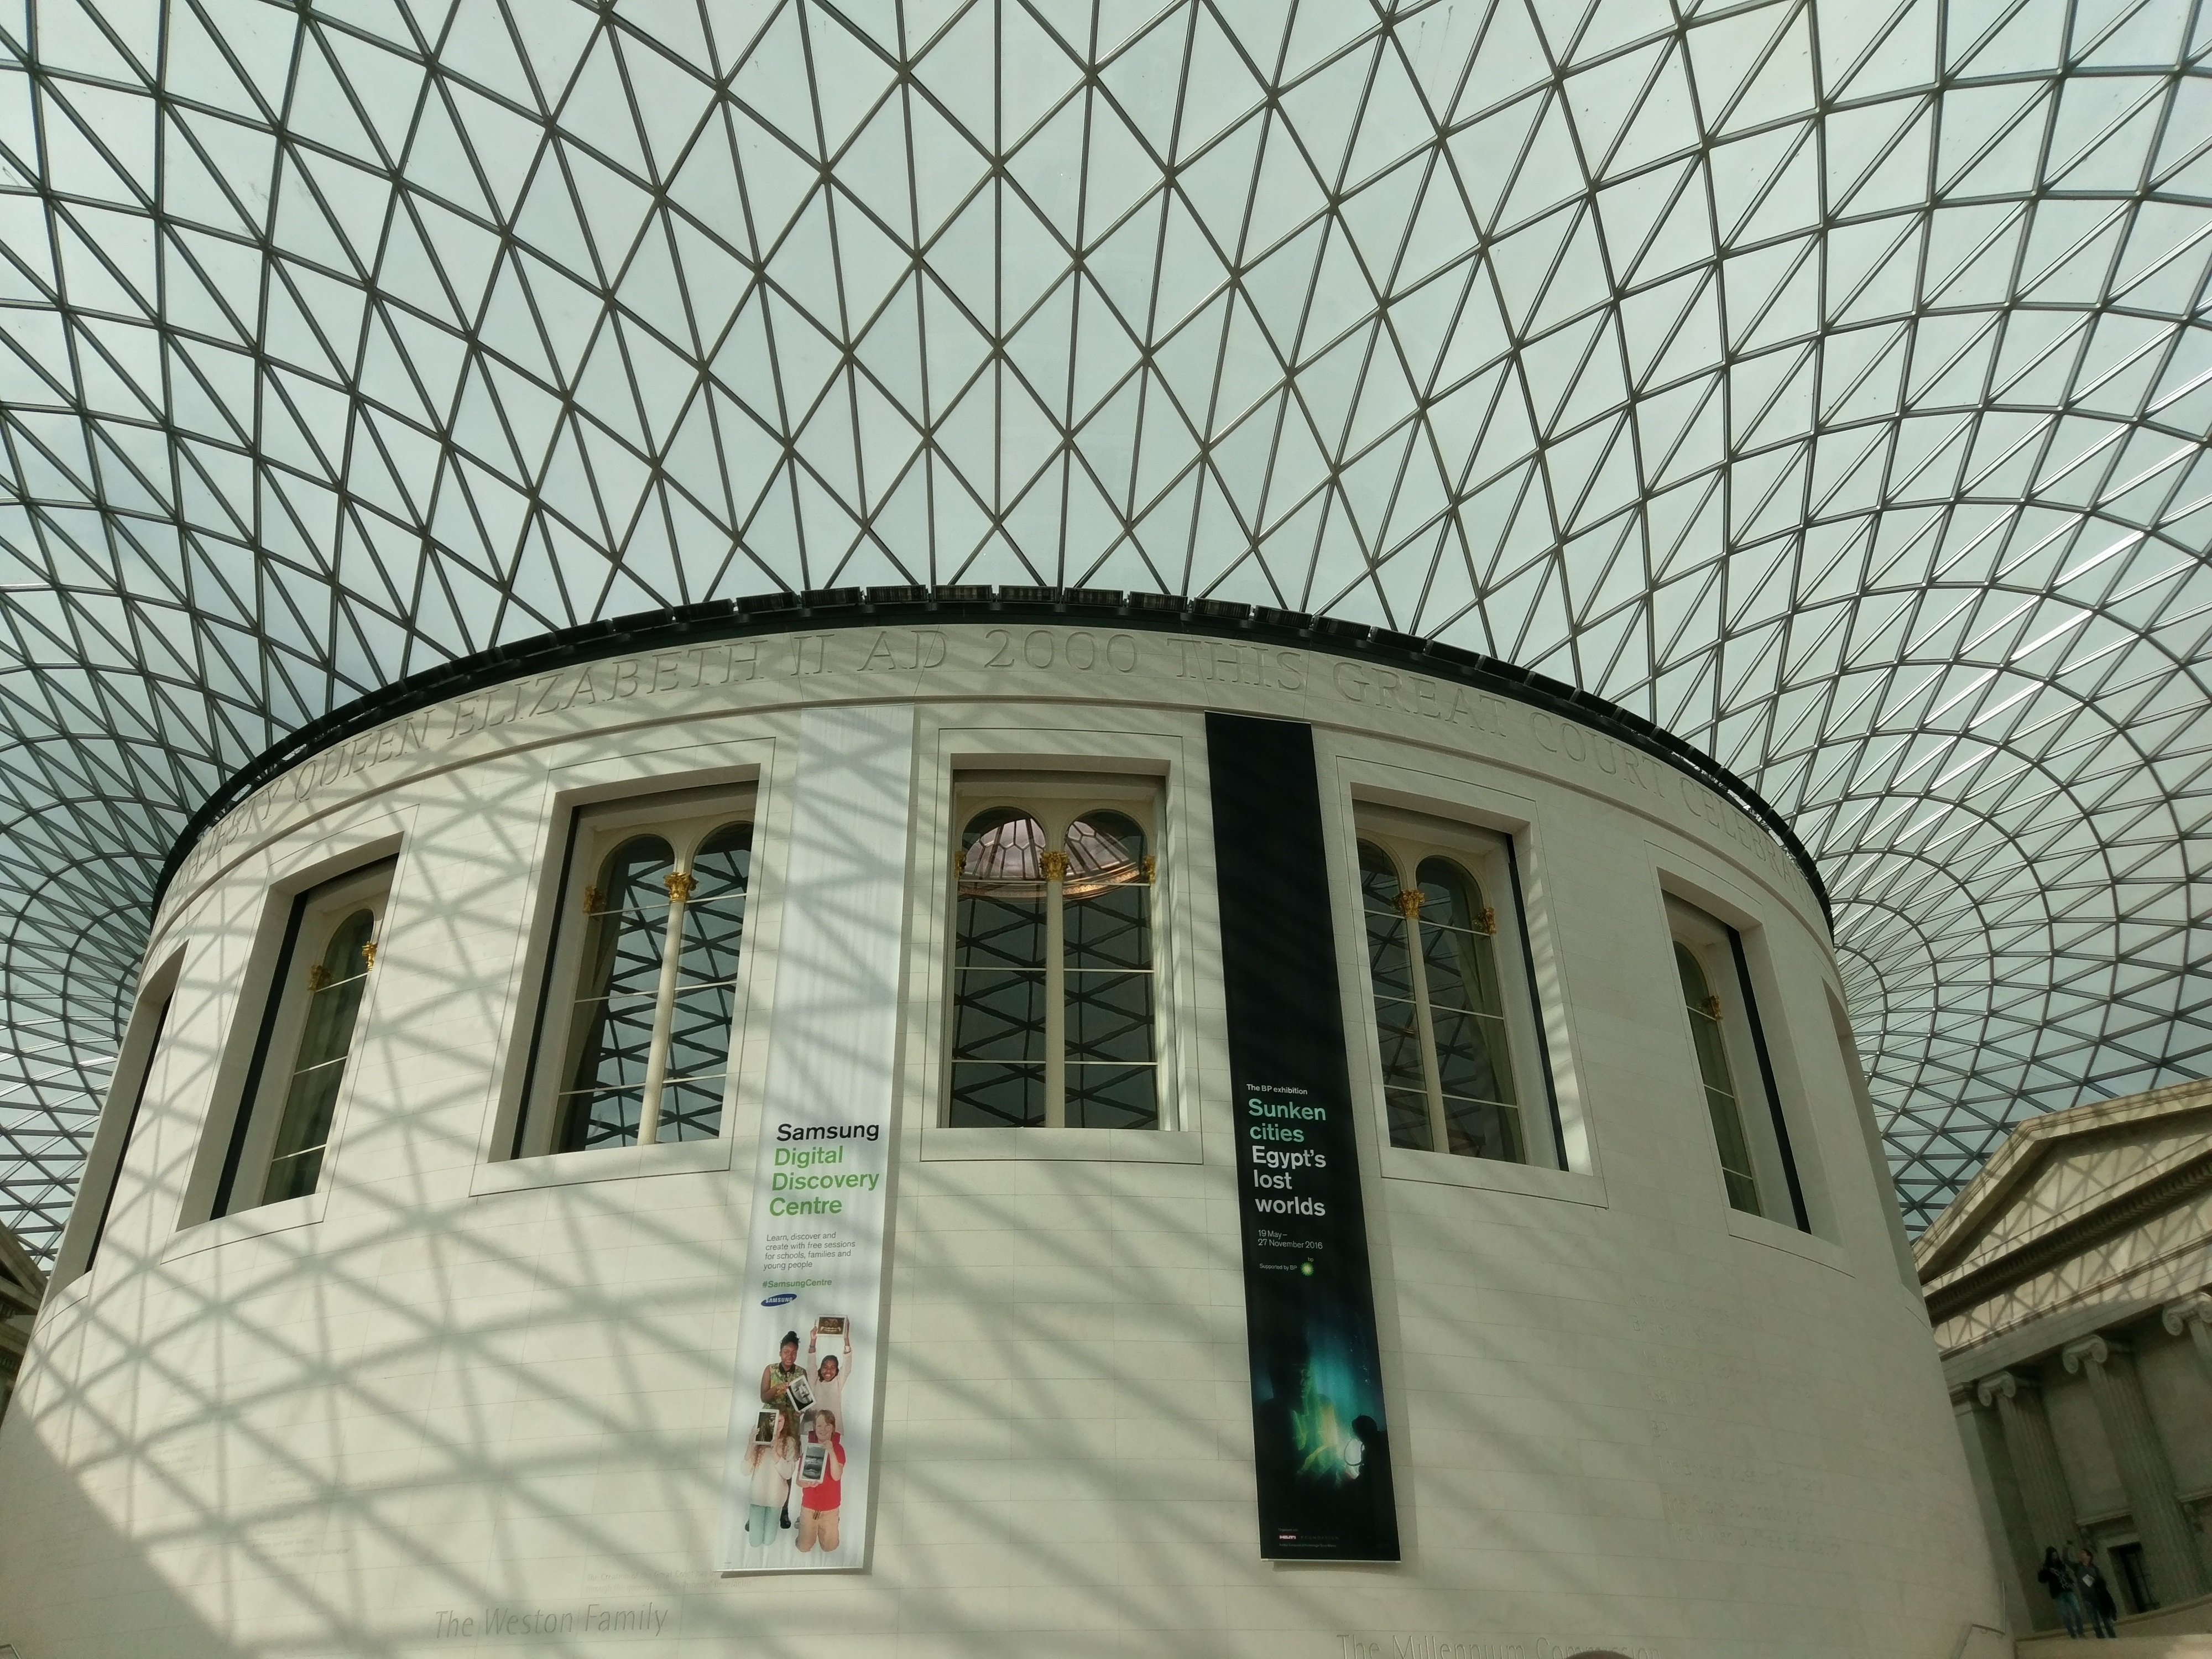
architecture, structure, building, transport, facade, stadium, public transport, london, arena, the roof of the, great britain, the interior of the, british museum, the vault, sport venue